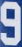
Number: 9